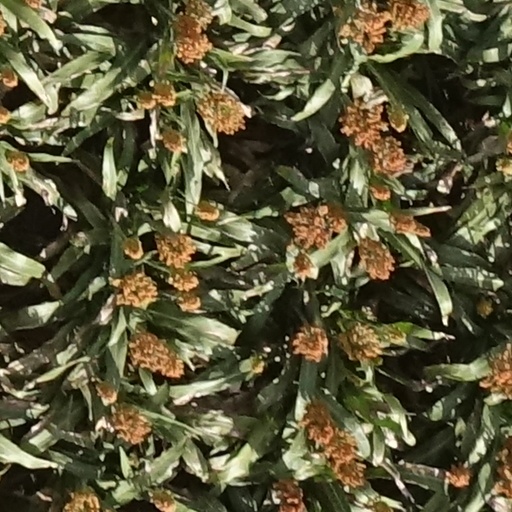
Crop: sorghum